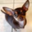
Label: dog